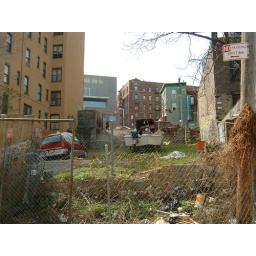
What a contrast. A forlorn abandoned boat in the middle of the Bronx and the new and popular library on Kingsbridge Road